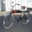
Label: bicycle